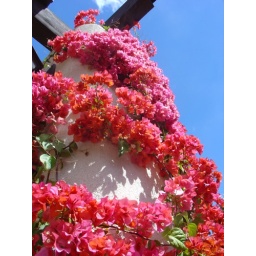
I loved looking at these beautiful flowers against the blue sky!